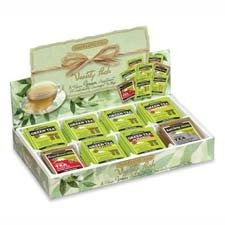
Item Name: Bigelow Assorted Green Tea Tray Pack
Bullet Point: Green Tea Tray, 8 Assorted Teas, 64/BX
Product Description: Assorted Green Tea Tray Pack contains eight individually packaged different Bigelow Green Teas. Flavors include Green Tea, Green Tea Decaffeinated, Green Tea with Mint, Green Tea with Peach, Constant Comment Green, Green Tea with Lemon, Green Tea with Mango and Earl Grey Green.
Value: 64.0
Unit: Count

Price: 25.56